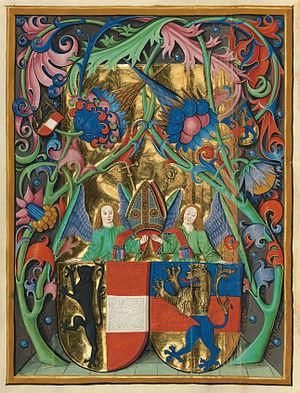
Berthold Furtmeyr est un enlumineur allemand, actif à Ratisbonne entre 1460 et 1501. Quatorze manuscrits religieux et astronomiques lui sont attribués ainsi qu'à son atelier.
Johann Beckenschlager, ou encore Beckensloer, Pfluger ou Peckensloer, est un archevêque de Gran et ensuite, sous le nom de Johann III, archevêque de Salzbourg.